Shuvalan FK

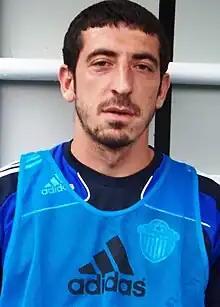
Agil Nabiyev appeared over 129 times during his six-year stint at Shuvalan.

Shuvalan was founded by former futsal player, currently FIFA licensed Football agent Kamil Mammadov. In 2005, he sold the club to Silk Way Airlines. Since the Shuvalan FK has had just two presidents: former general officer Rasul Rasulov and the club's former vice-president Vaqif Gasymov. At the end of 2011, after Gasymov's resign Silk Way Airlines company chairman Zaur Akhundov became the Shuvalan FK new president.